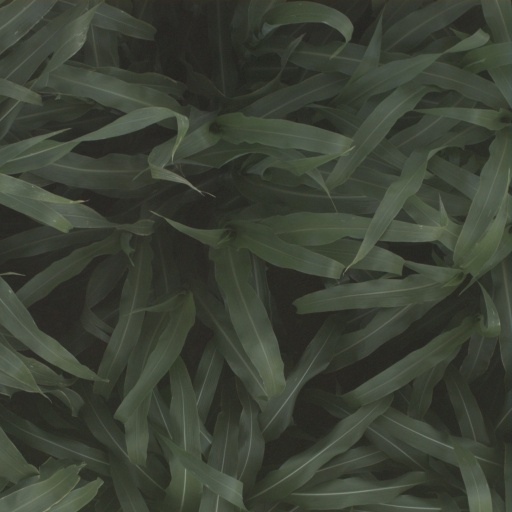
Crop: sorghum